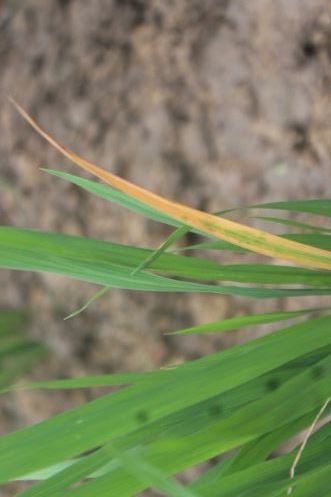
Disease: Tungro